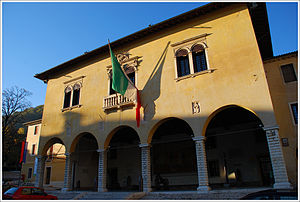
Vittorio Veneto
Museum for Slaget ved Vittorio Veneto.
Vittorio Veneto er en by og kommune i det nordlige Italien ved foden af Dolomitterne.